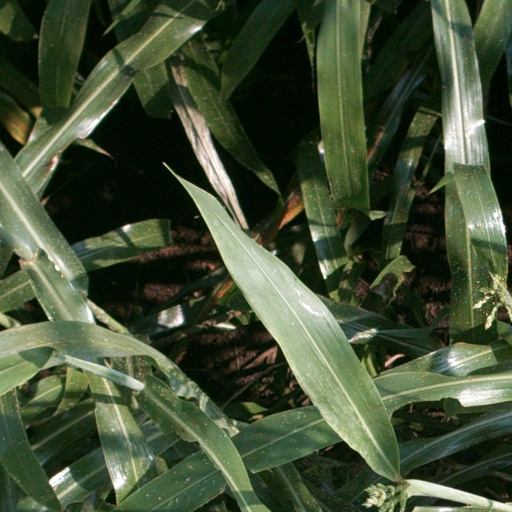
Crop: sorghum